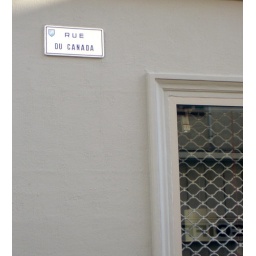
A street sign in Cannes.